Digital Equipment Corporation

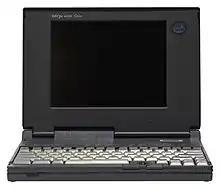
DECpc 425SE Color: a notebook computer released by Digital in 1993

During the profitable years up until the early 1990s, DEC was a company that boasted that it never had a general layoff. Following the 1992 economic downturn, layoffs became regular events as the company continually downsized to try to stay afloat. Palmer was tasked with the goal of bringing DEC back to profitability, which he attempted to do by changing the established DEC business culture, hiring new executives from outside the company, and selling off various non-core business units: